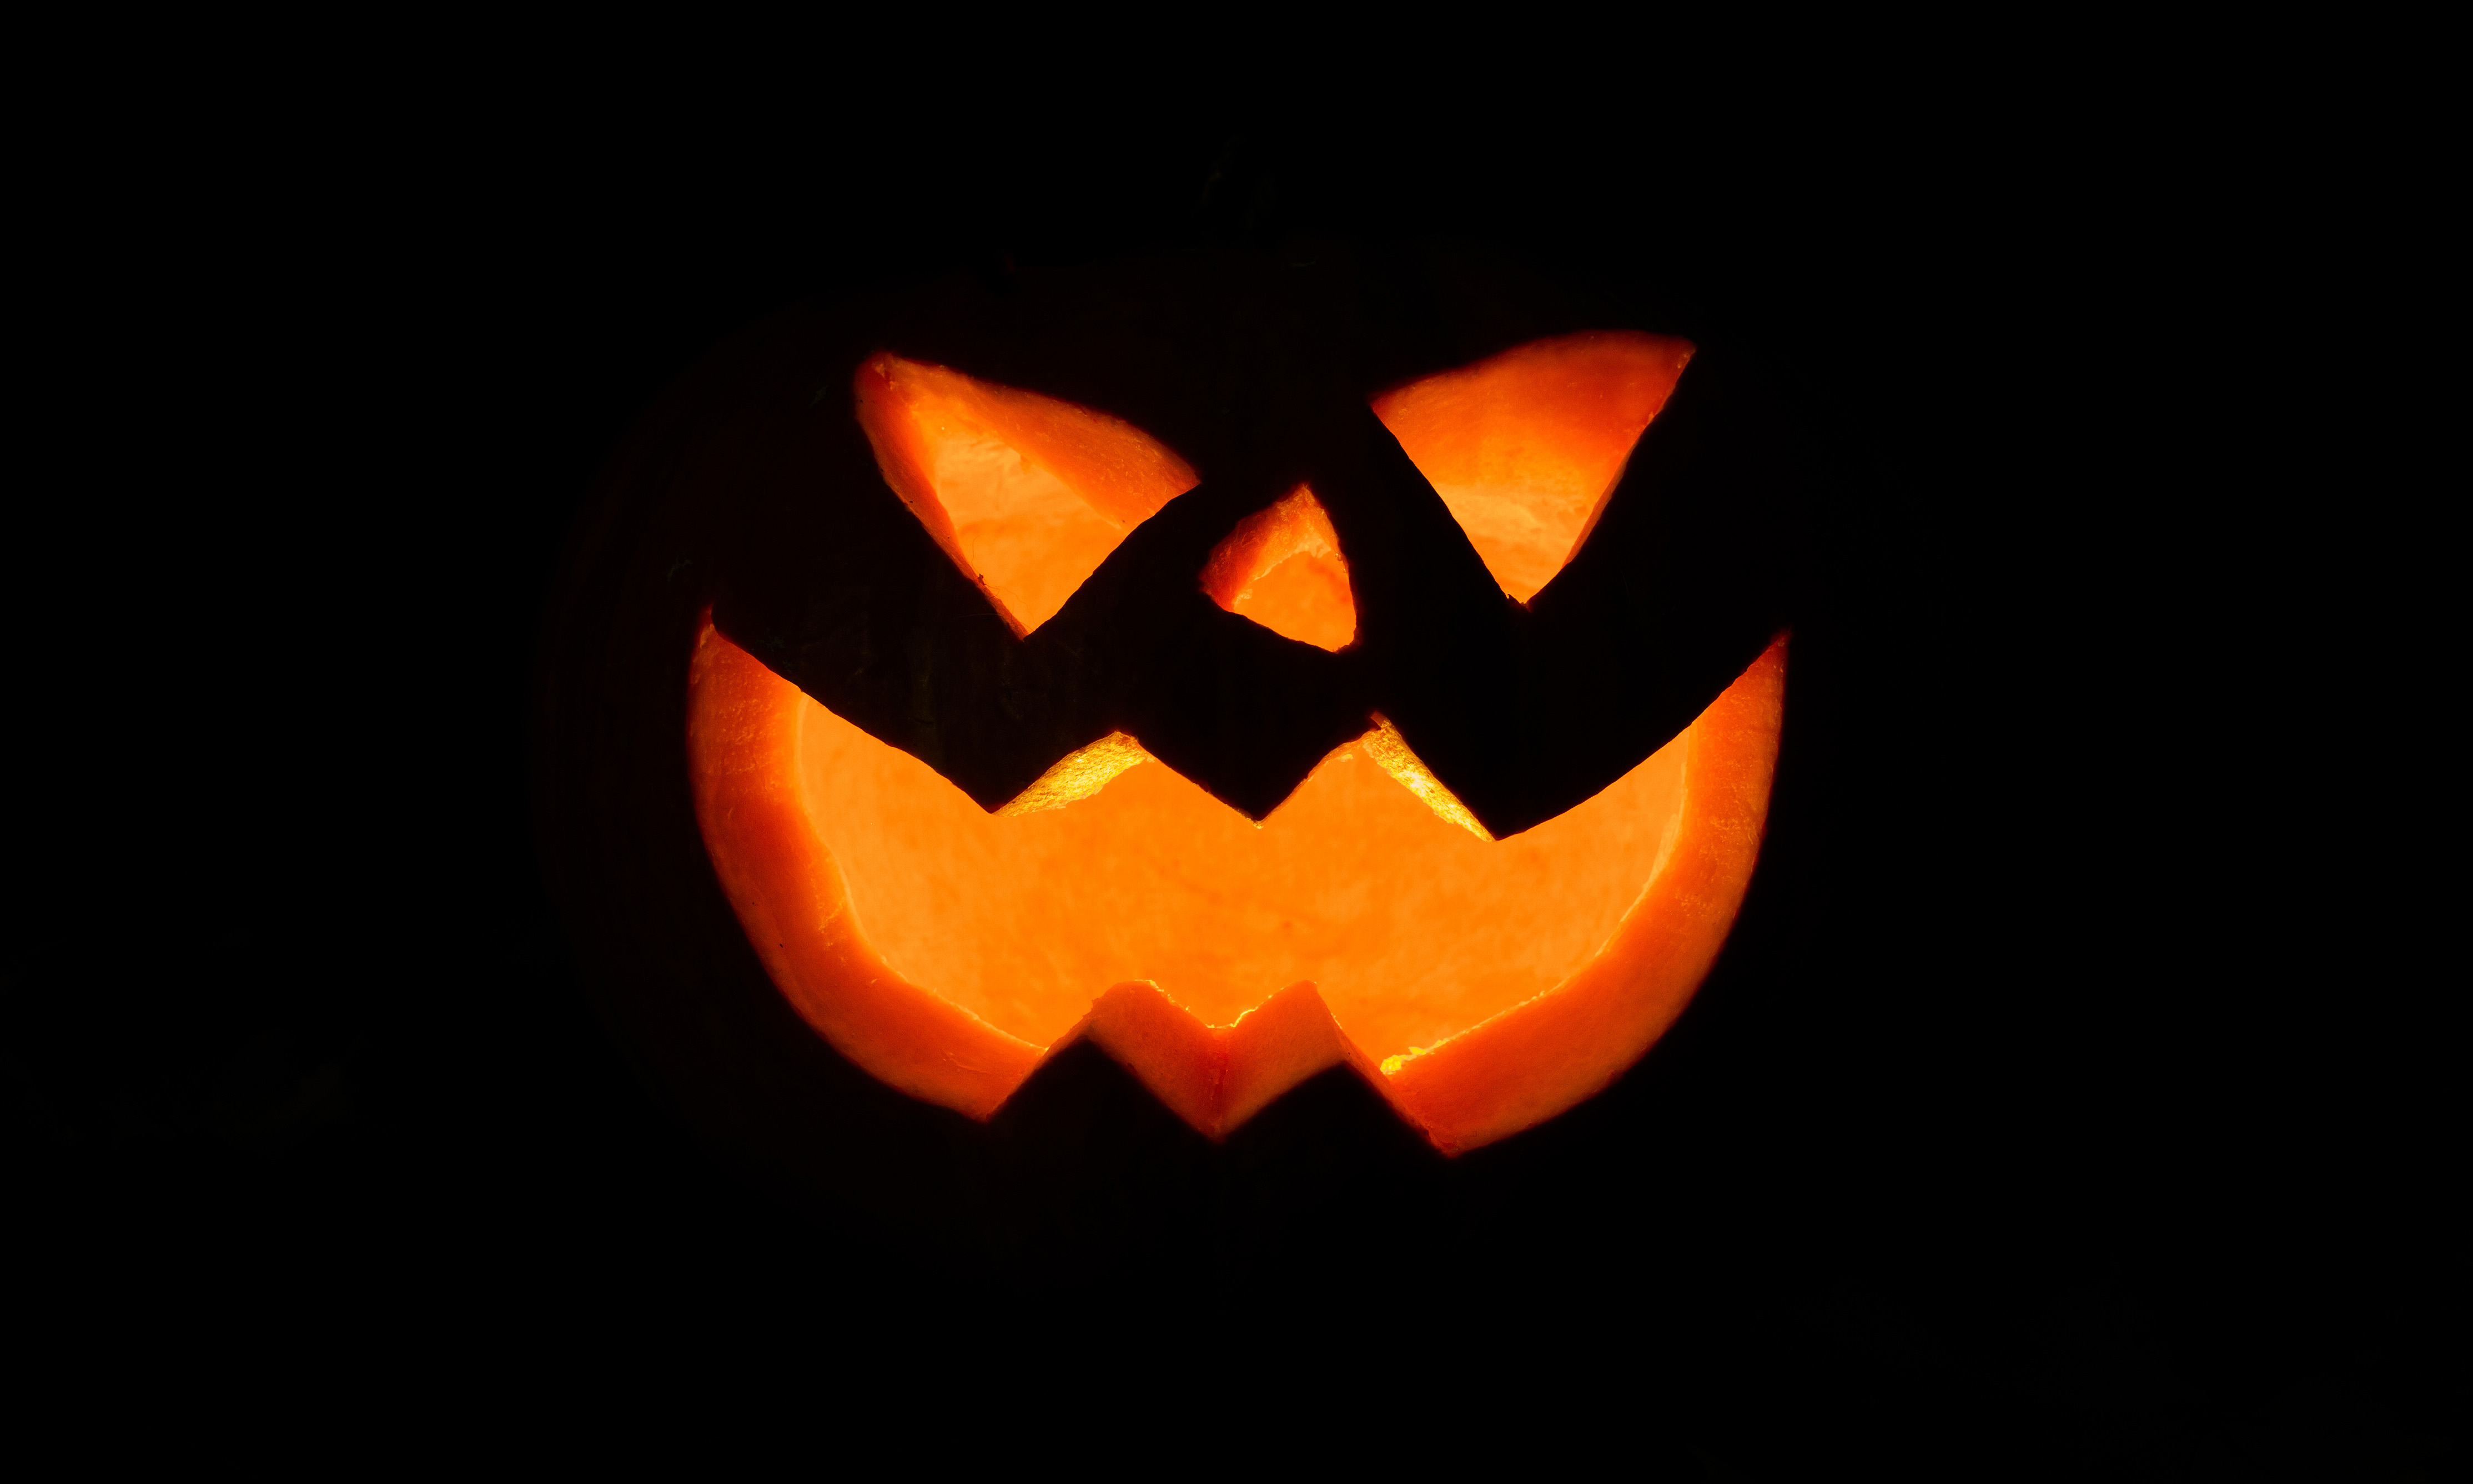
night, fall, spooky, orange, produce, autumn, pumpkin, halloween, lighting, font, jack o lantern, scary, illustration, holidays, seasonal, lanterns, carving, or, silhouettes, decorations, traditional, pumpkins, trick, treat, computer wallpaper